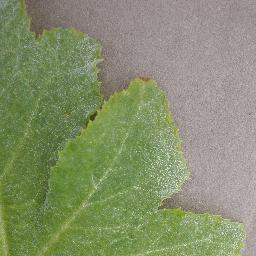
Label: Squash___Powdery_mildew